Exploratorium

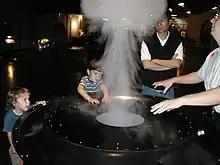
Visitors collaborate to make a smoke ring at the Exploratorium's previous location at the Palace of Fine Arts

The Exploratorium, in order to reach its net-zero energy goal, produces energy with a roof-mounted array of photovoltaics. There are 5,874 PV modules on the roof, totaling , with a projected year-1 yield of 1.3 MW-AC/square foot (13.9 MW-AC/m), or a total year-1 yield of 2,113,715 kWh. Any surplus energy generated is intended to be fed back into the utility grid, as the projected annual energy use for the building totals at 1,275,936 kWh.